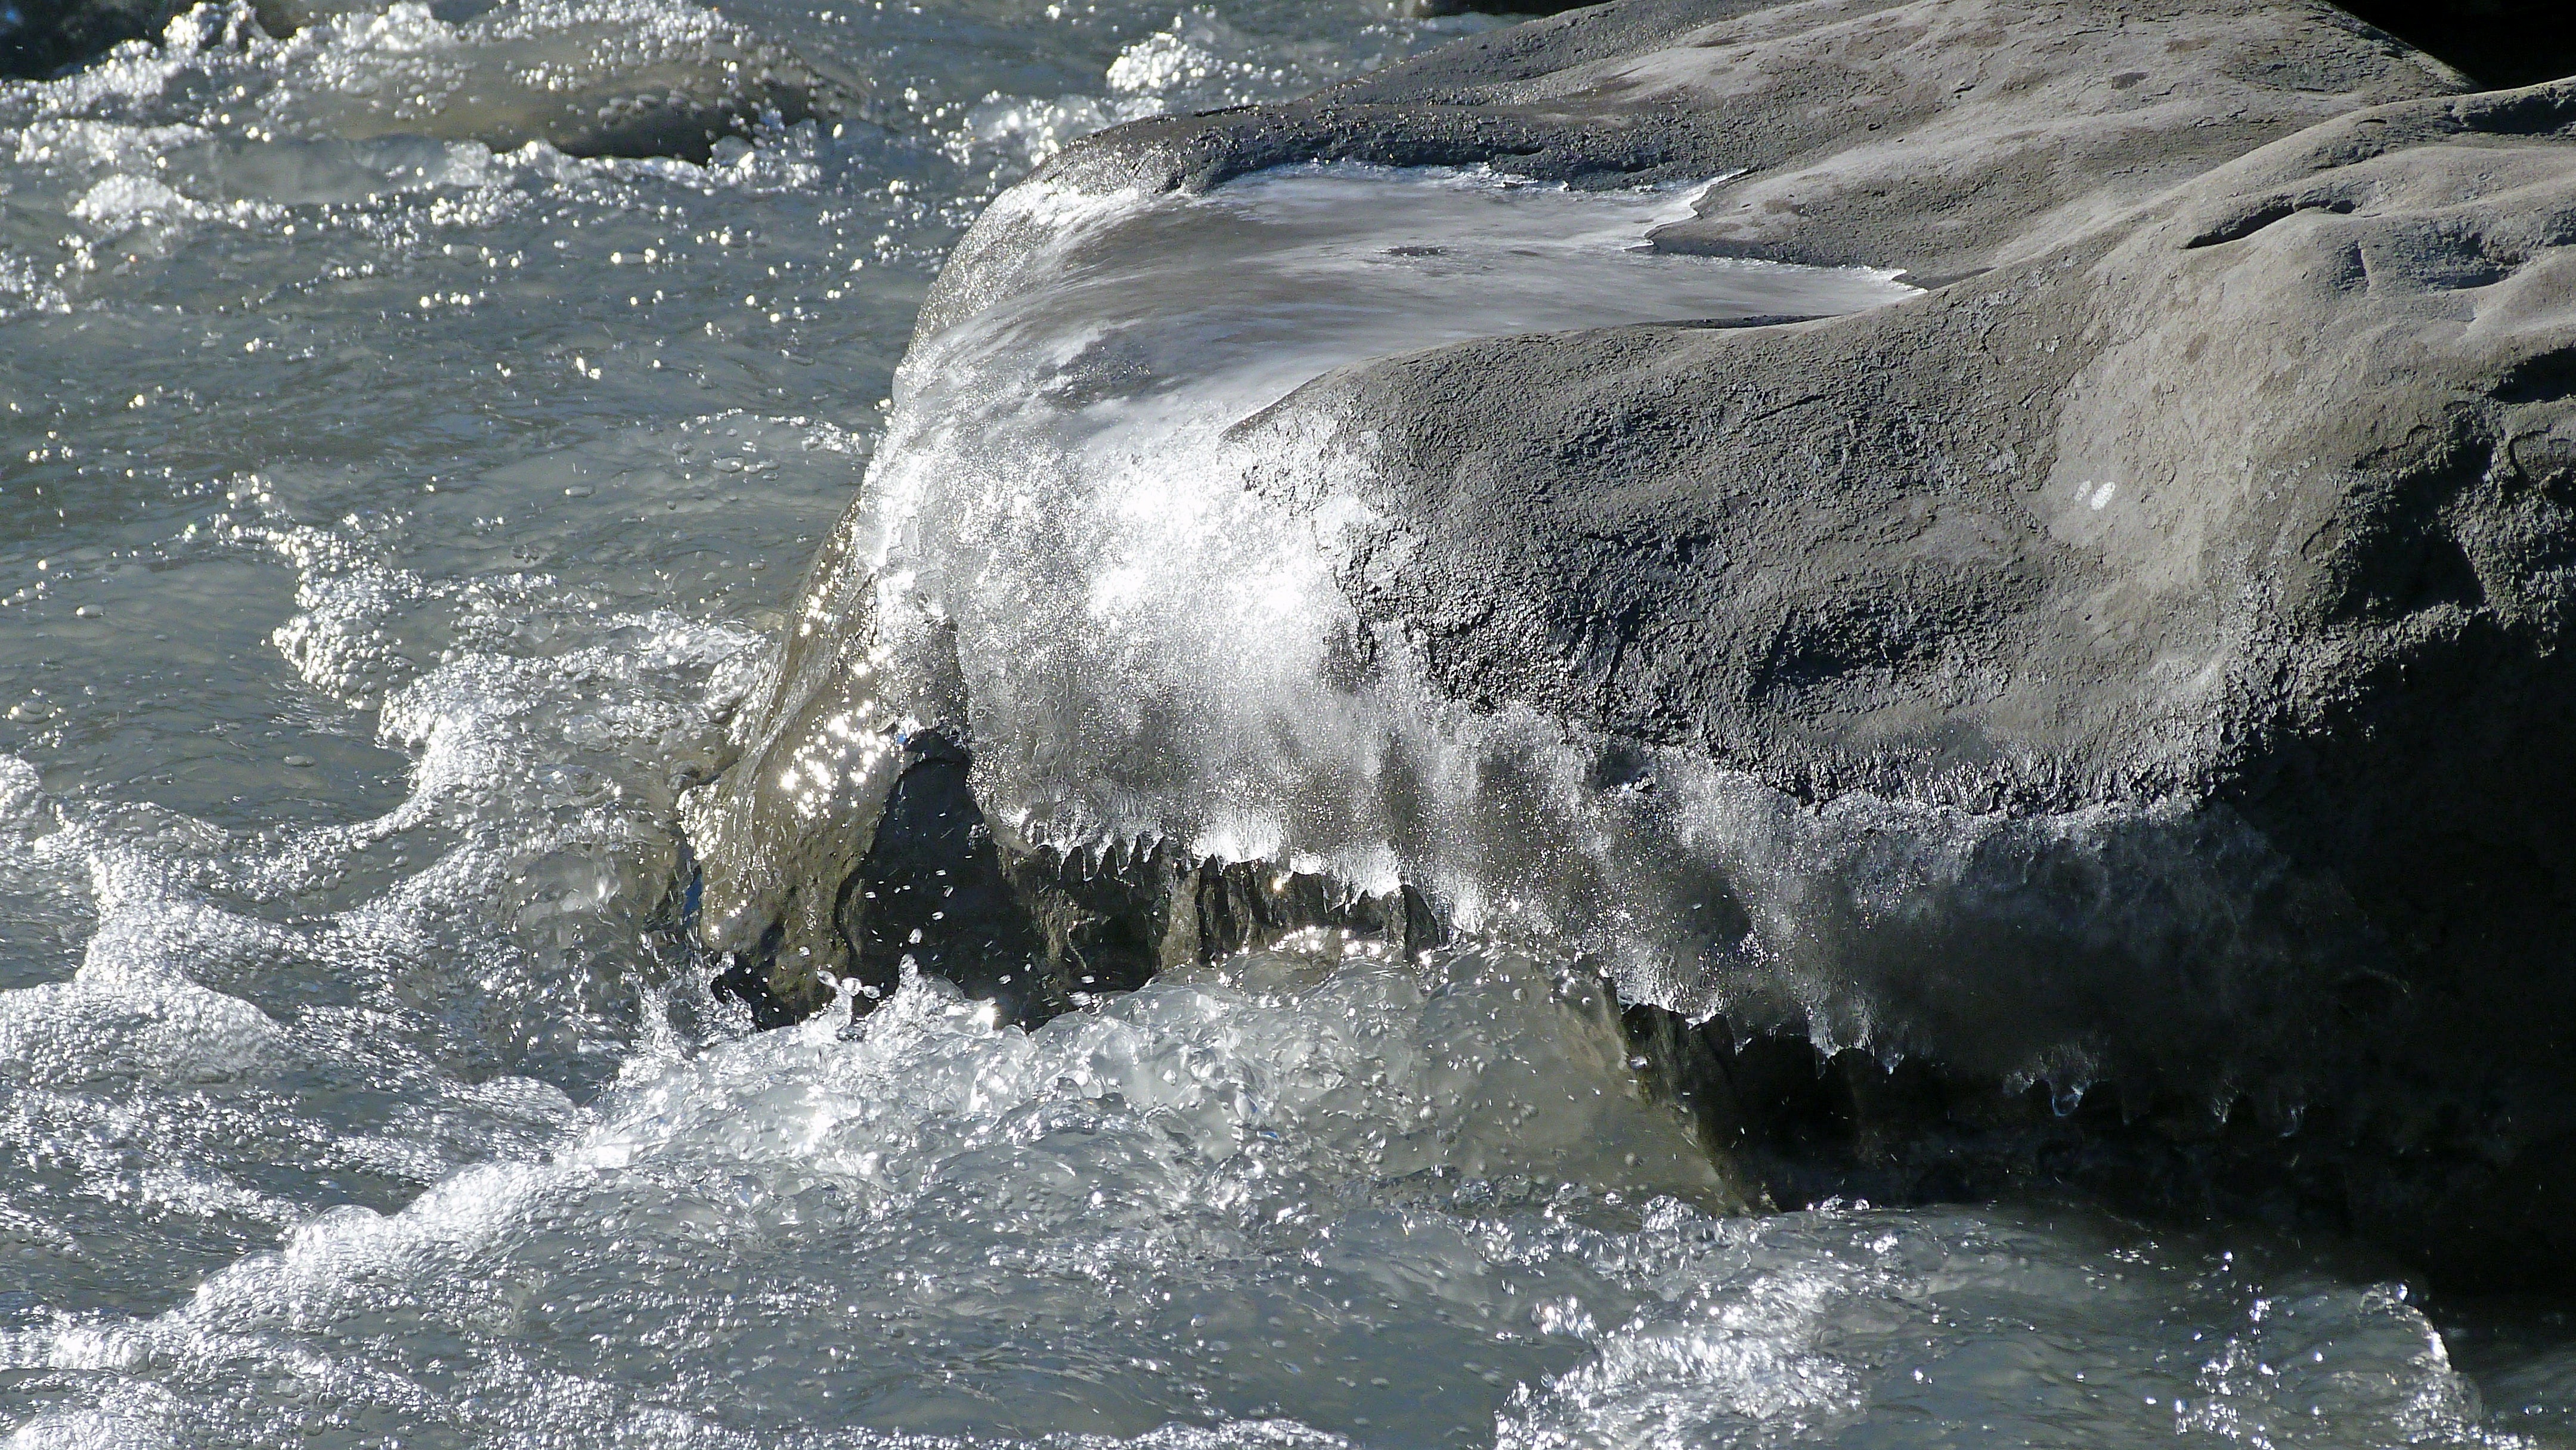
sea, coast, water, nature, rock, ocean, cold, winter, wave, river, ice, rapid, winter landscape, landscapes, gel, water feature, water courses, wind wave